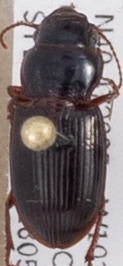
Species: Cratacanthus dubius
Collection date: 2018-05-31
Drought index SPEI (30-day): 0.726
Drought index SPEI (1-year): -0.748
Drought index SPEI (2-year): -0.284